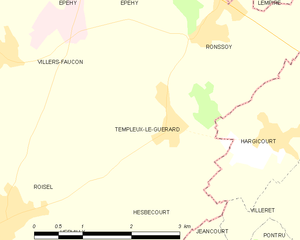
Carte des communes françaises Templeux-le-Guérard